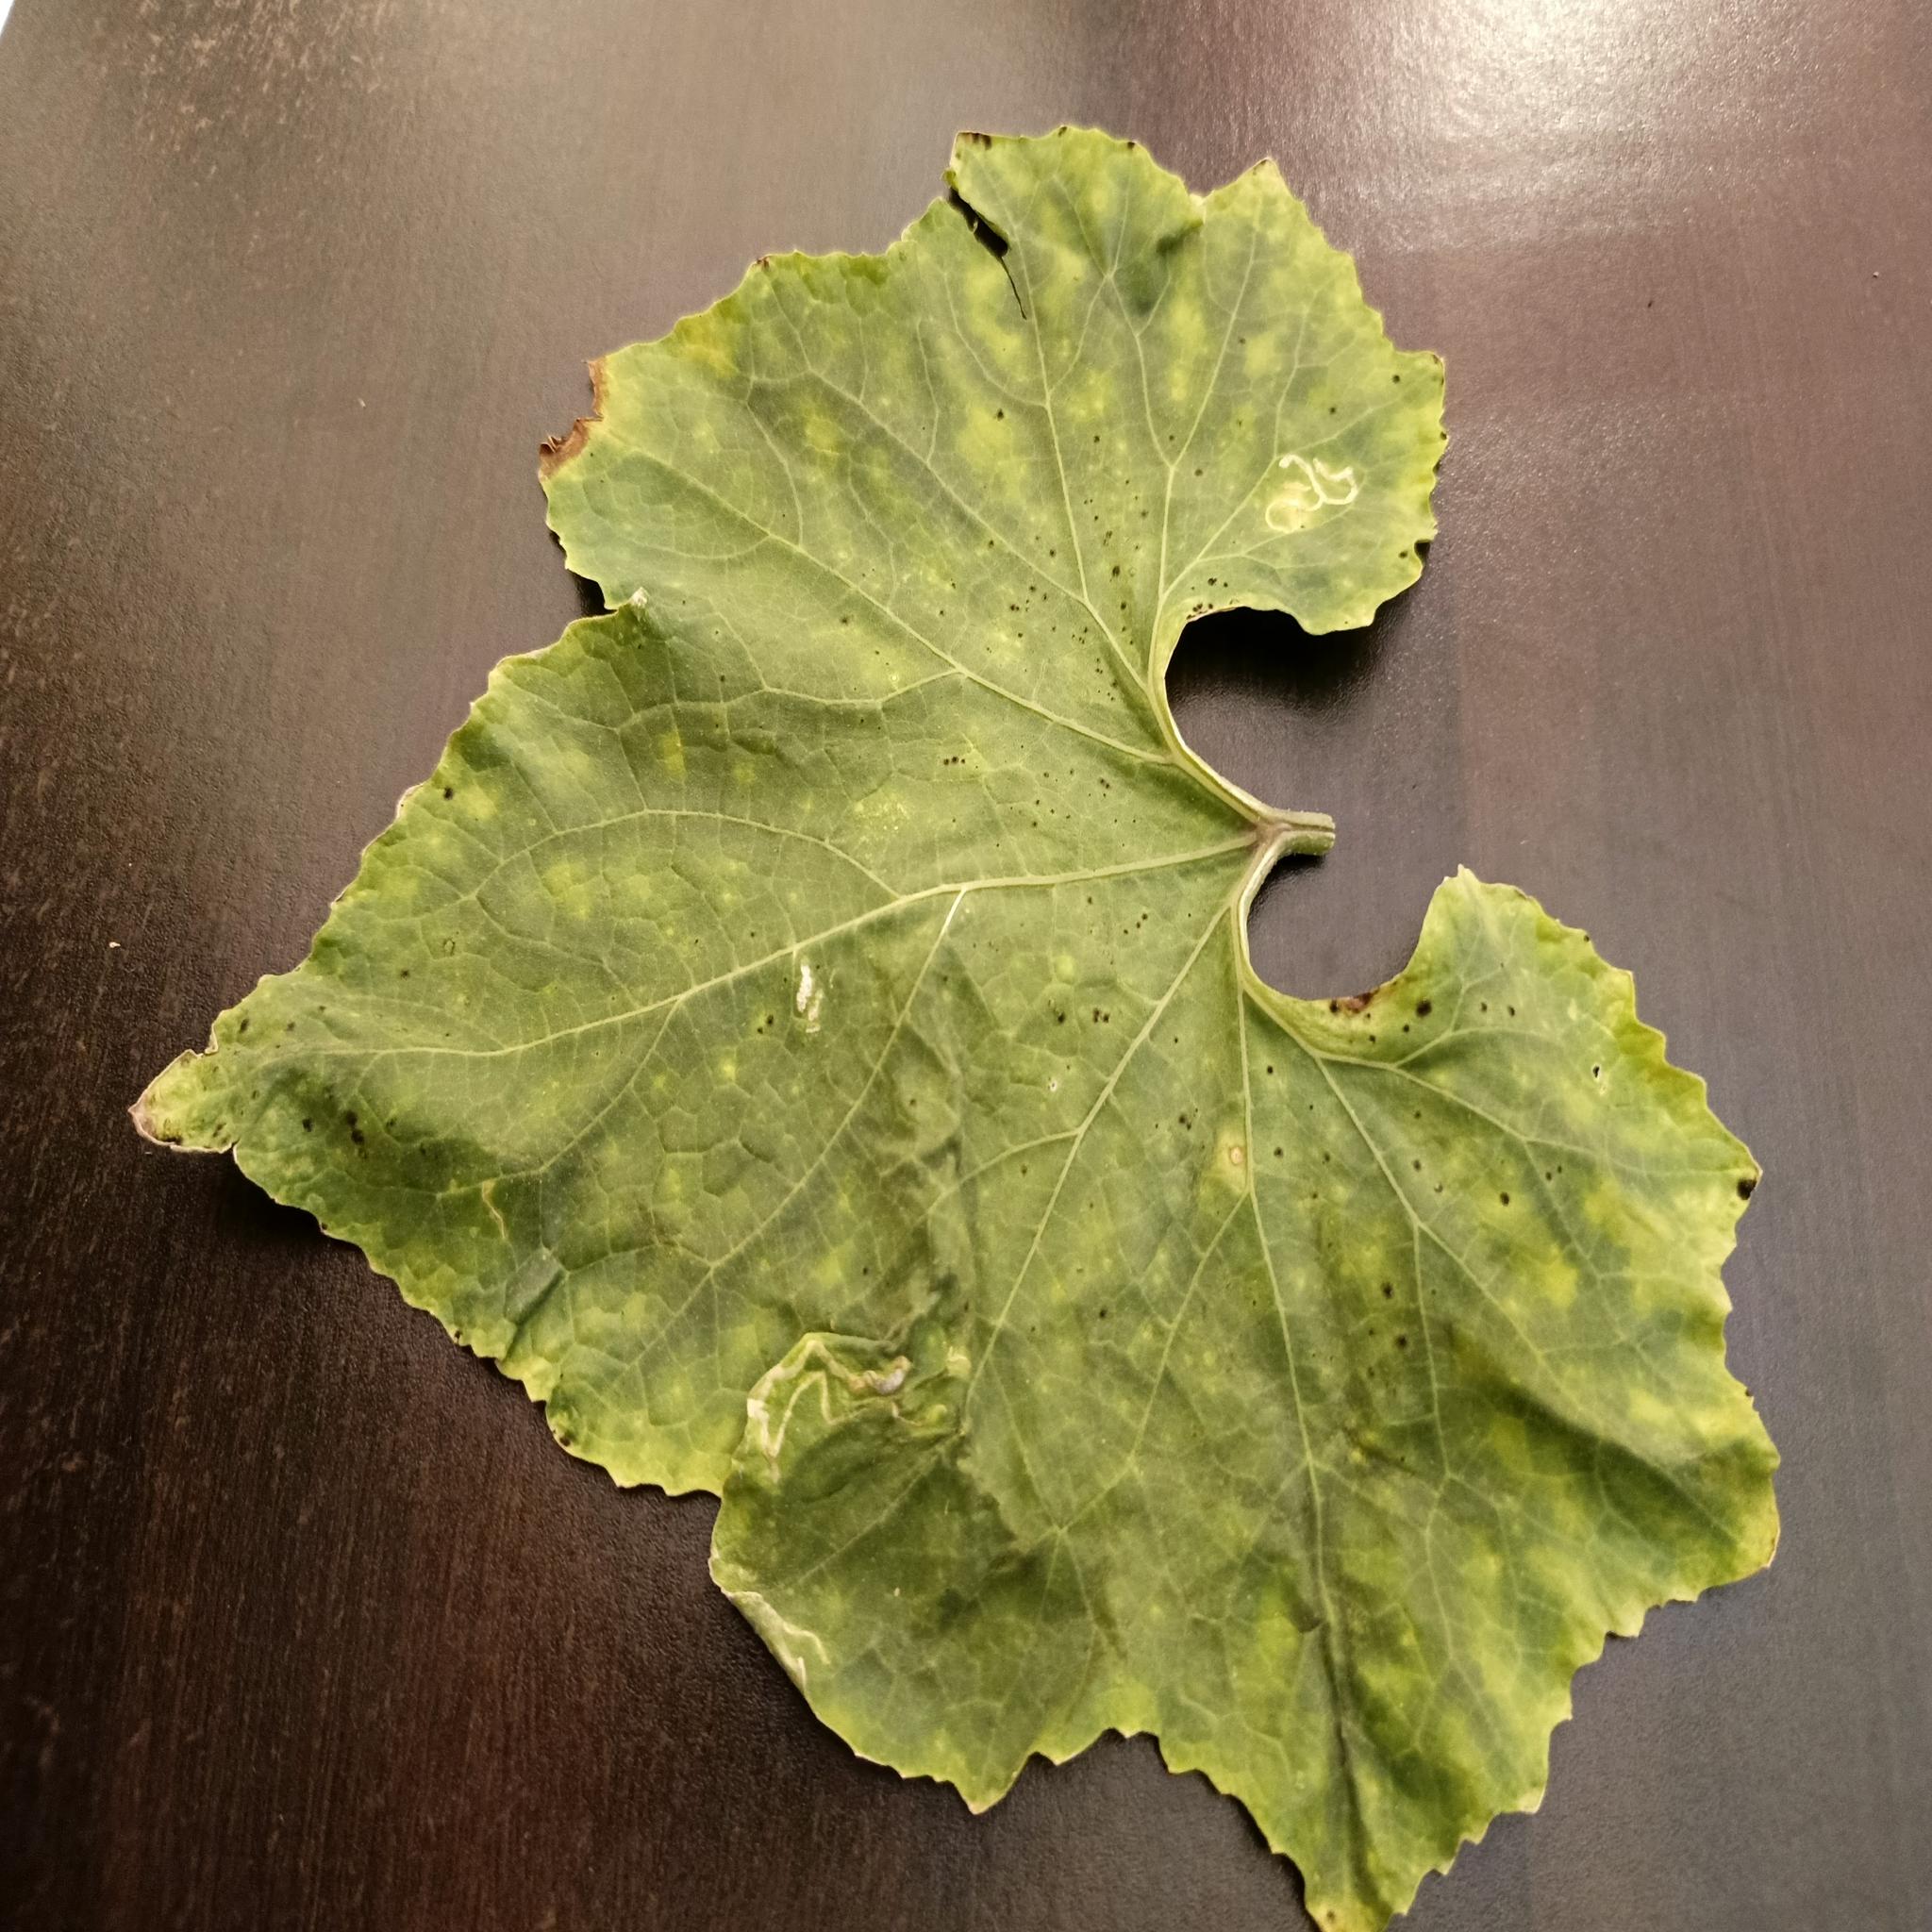
Label: Leaf curl